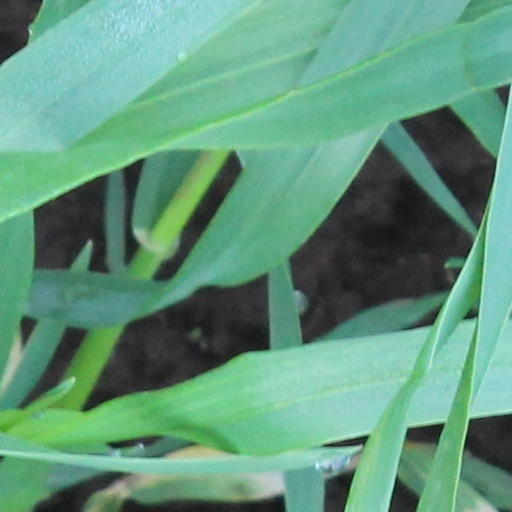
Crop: wheat